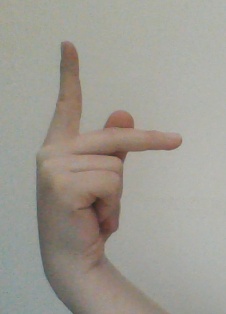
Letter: dha